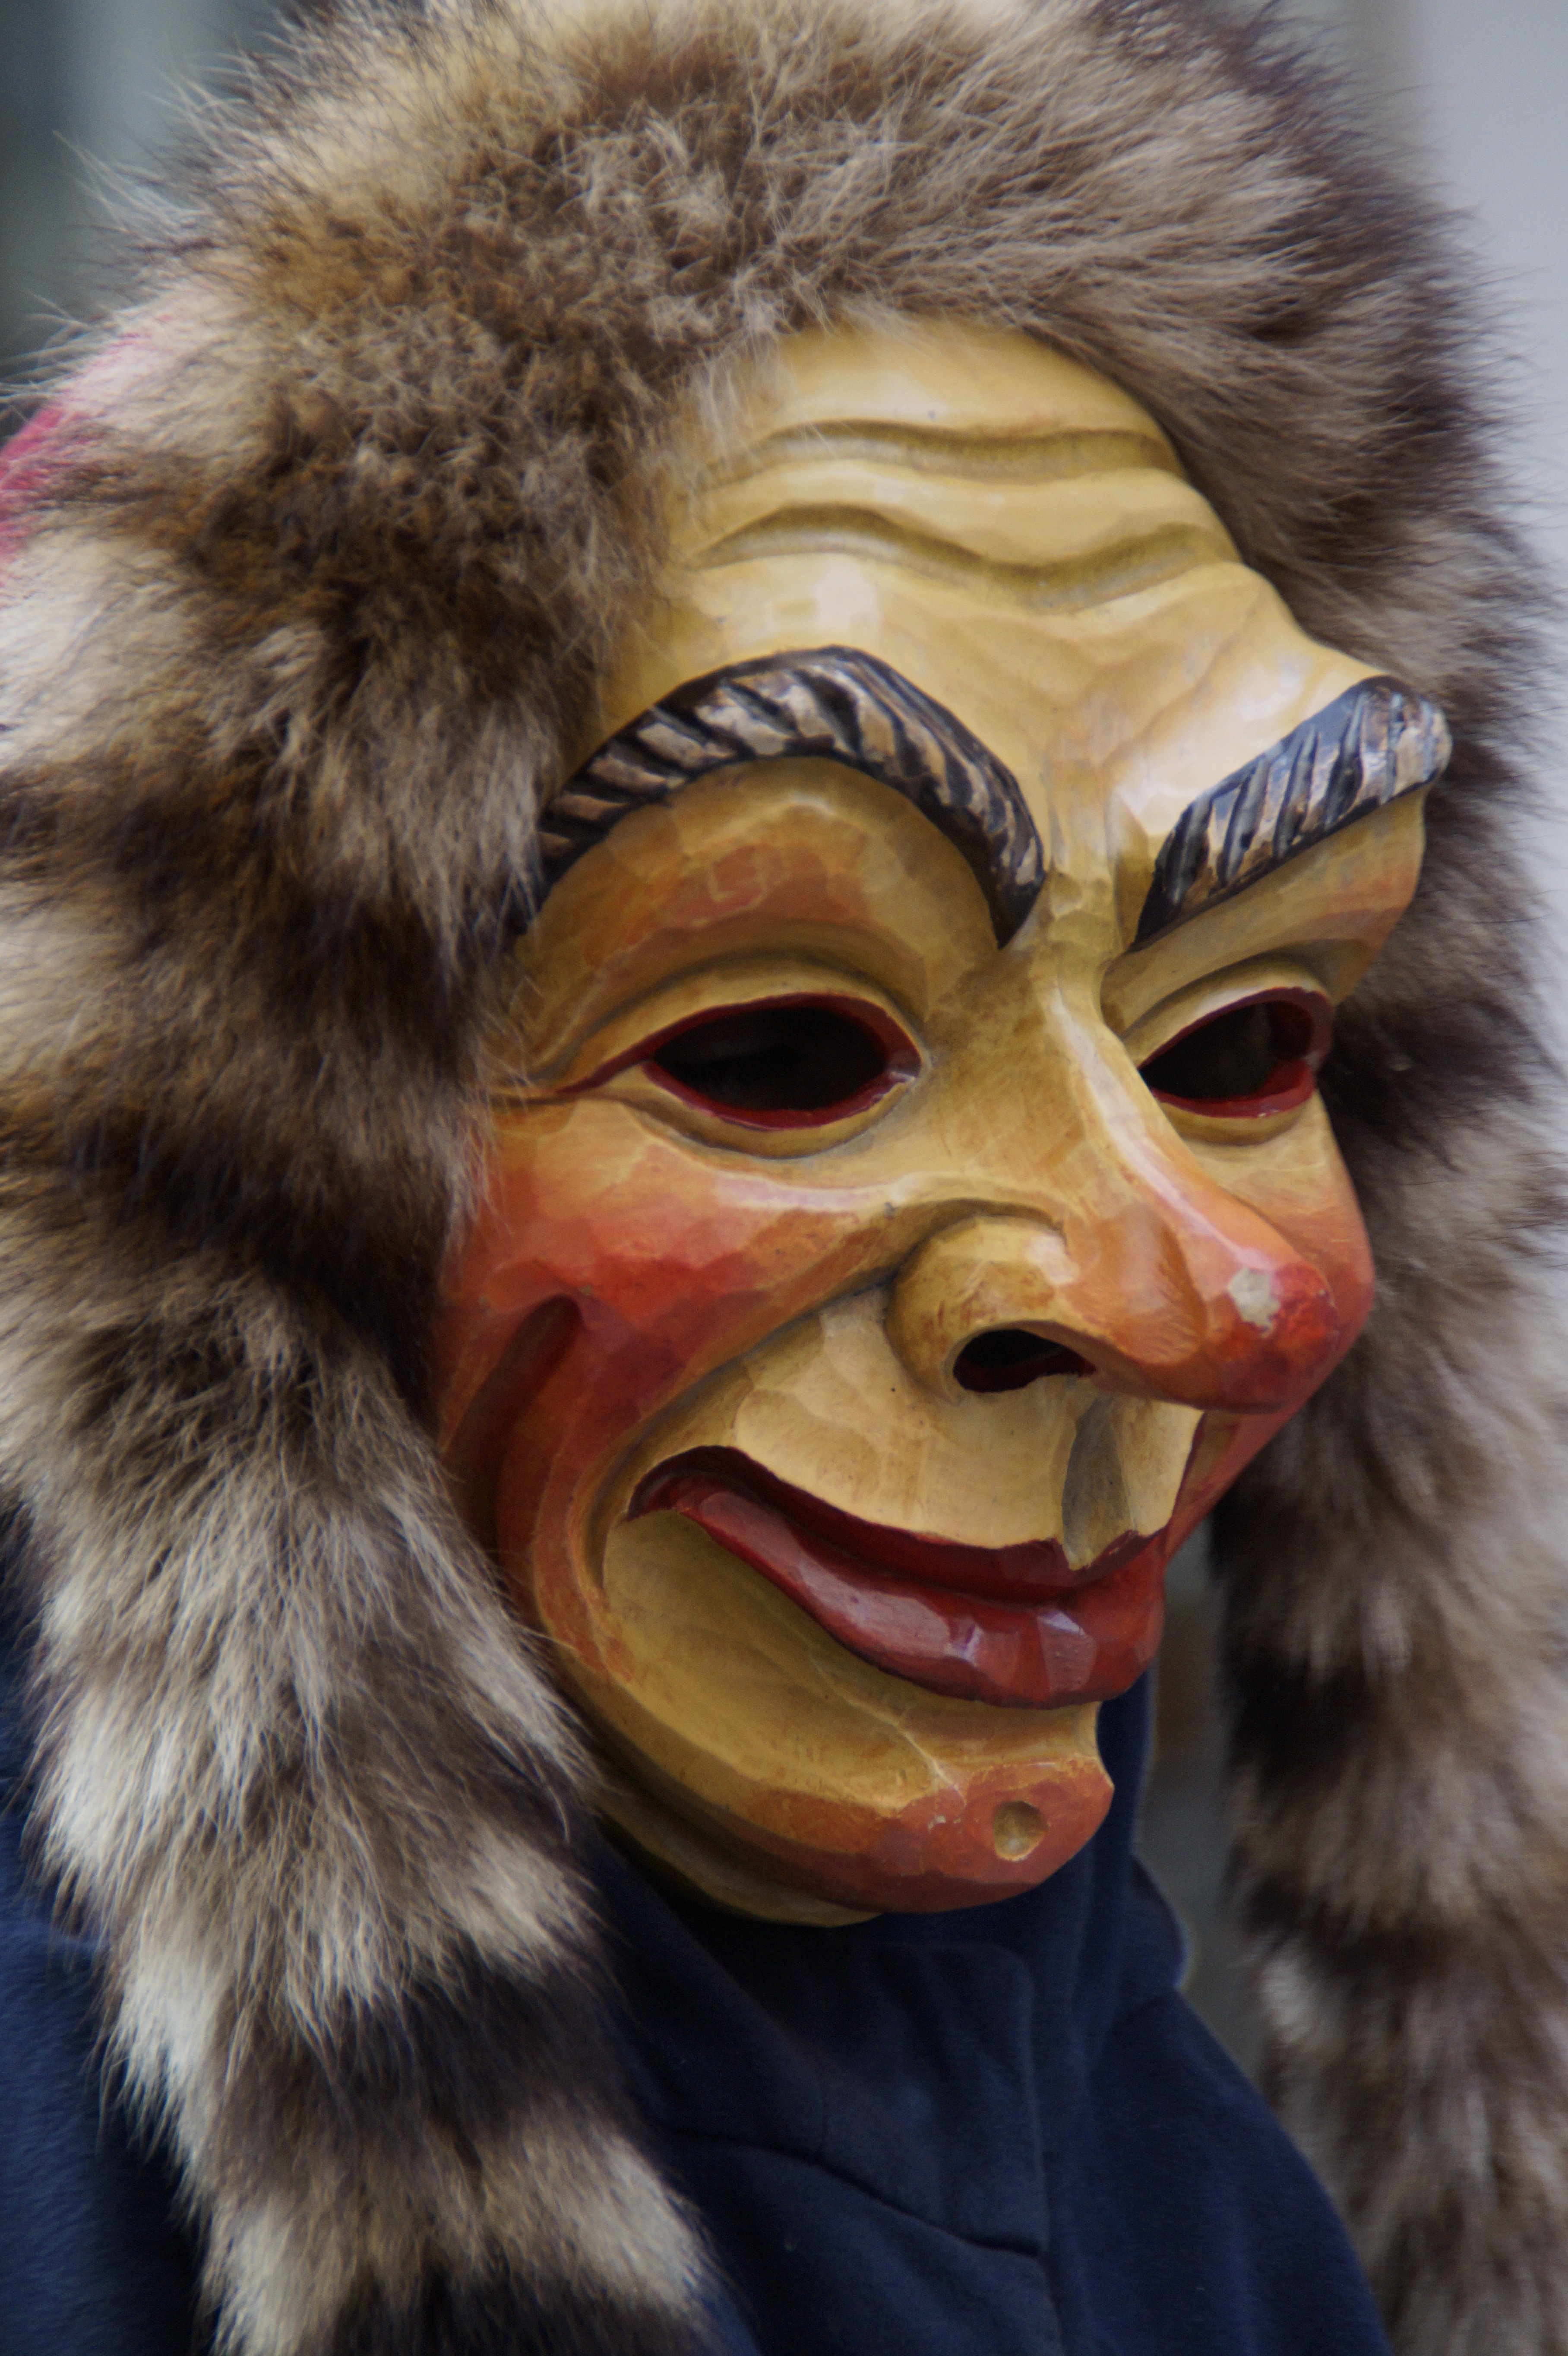
person, fur, portrait, carnival, human, clothing, close, headgear, dressed up, textile, face, mask, figure, head, move, germany, carved, custom, tradition, costume, masquerade, panel, friendly, masque, larva, customs, fool, mimic, guild, foxtail, baden wurttemberg, fasnet, fools jump, swabian alemannic, haes, haestraeger, guild group, strassenfasnet, carnival parade, wooden mask, fools guild, ravensburg, black shailendra guild, papierkrattler, oil elita salazar papierkrattler